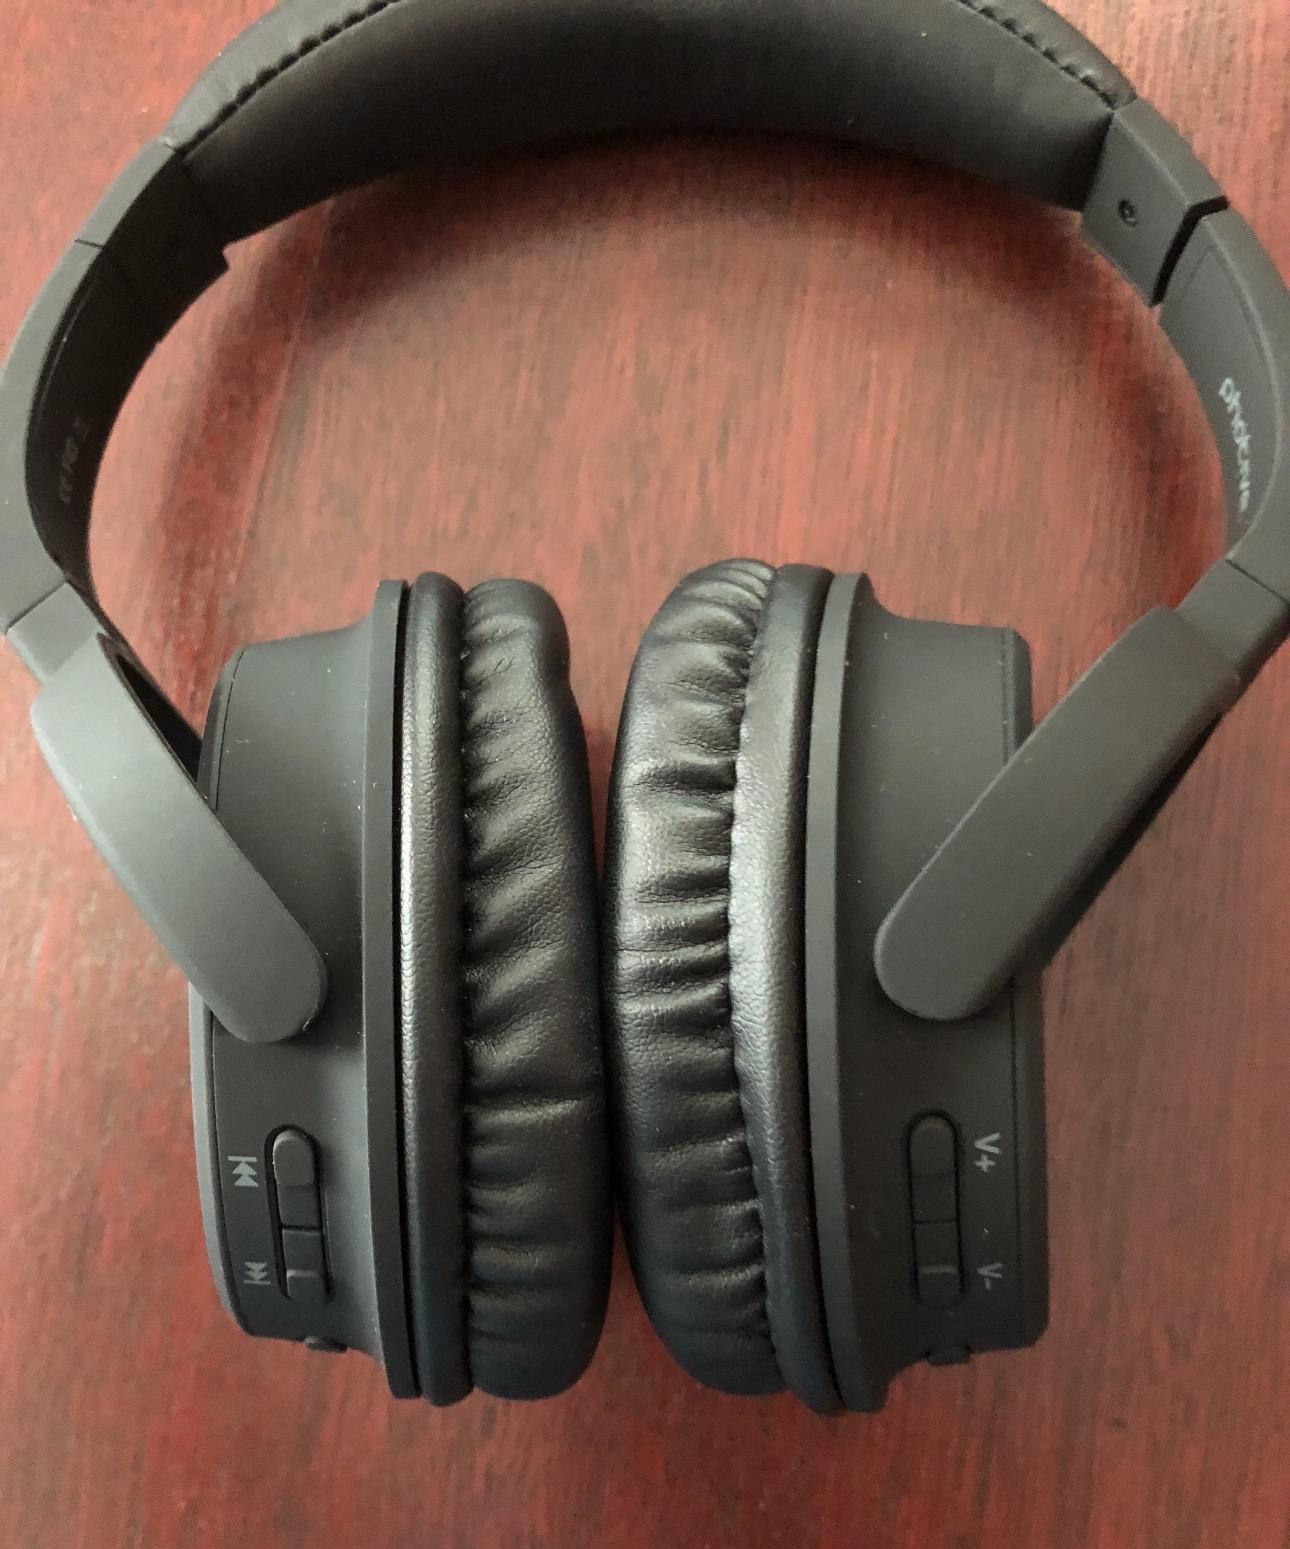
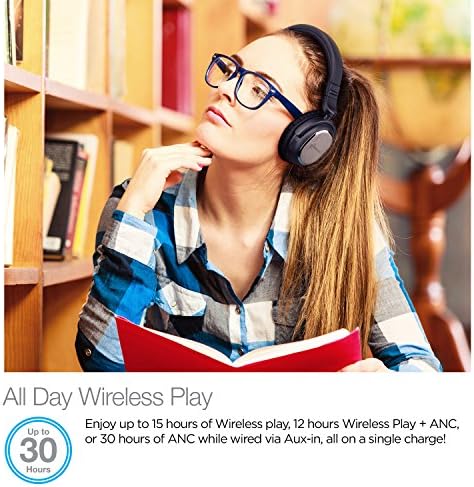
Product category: headphones
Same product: no